Maribojoc Church

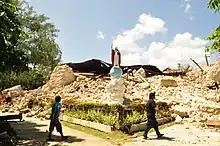
Church rubble following the 2013 earthquake

On October 15, 2013, a strong earthquake heavily damaged the church and several other churches designated as National Cultural Treasures. Major damage was observed at the churches of Maribojoc and Loon. Both churches were left in rubble, having been totally destroyed. At Maribojoc Church only the image of the Sacred Heart of Jesus that remained standing in front of the church.